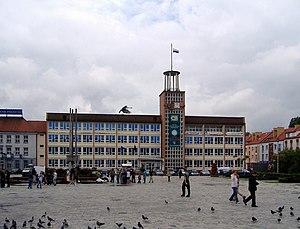
Koszalin est une ville de la voïvodie de Poméranie occidentale, dans le nord-ouest de la Pologne. Koszalin est une ville-powiat et est le chef-lieu du powiat de Koszalin, sans se trouver sur son territoire. Sa population s'élevait à 107 225 habitants en 2019.